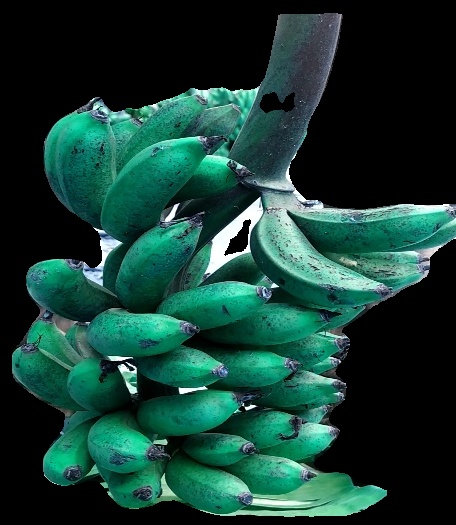
Variety: rasbale
Grade: grade3